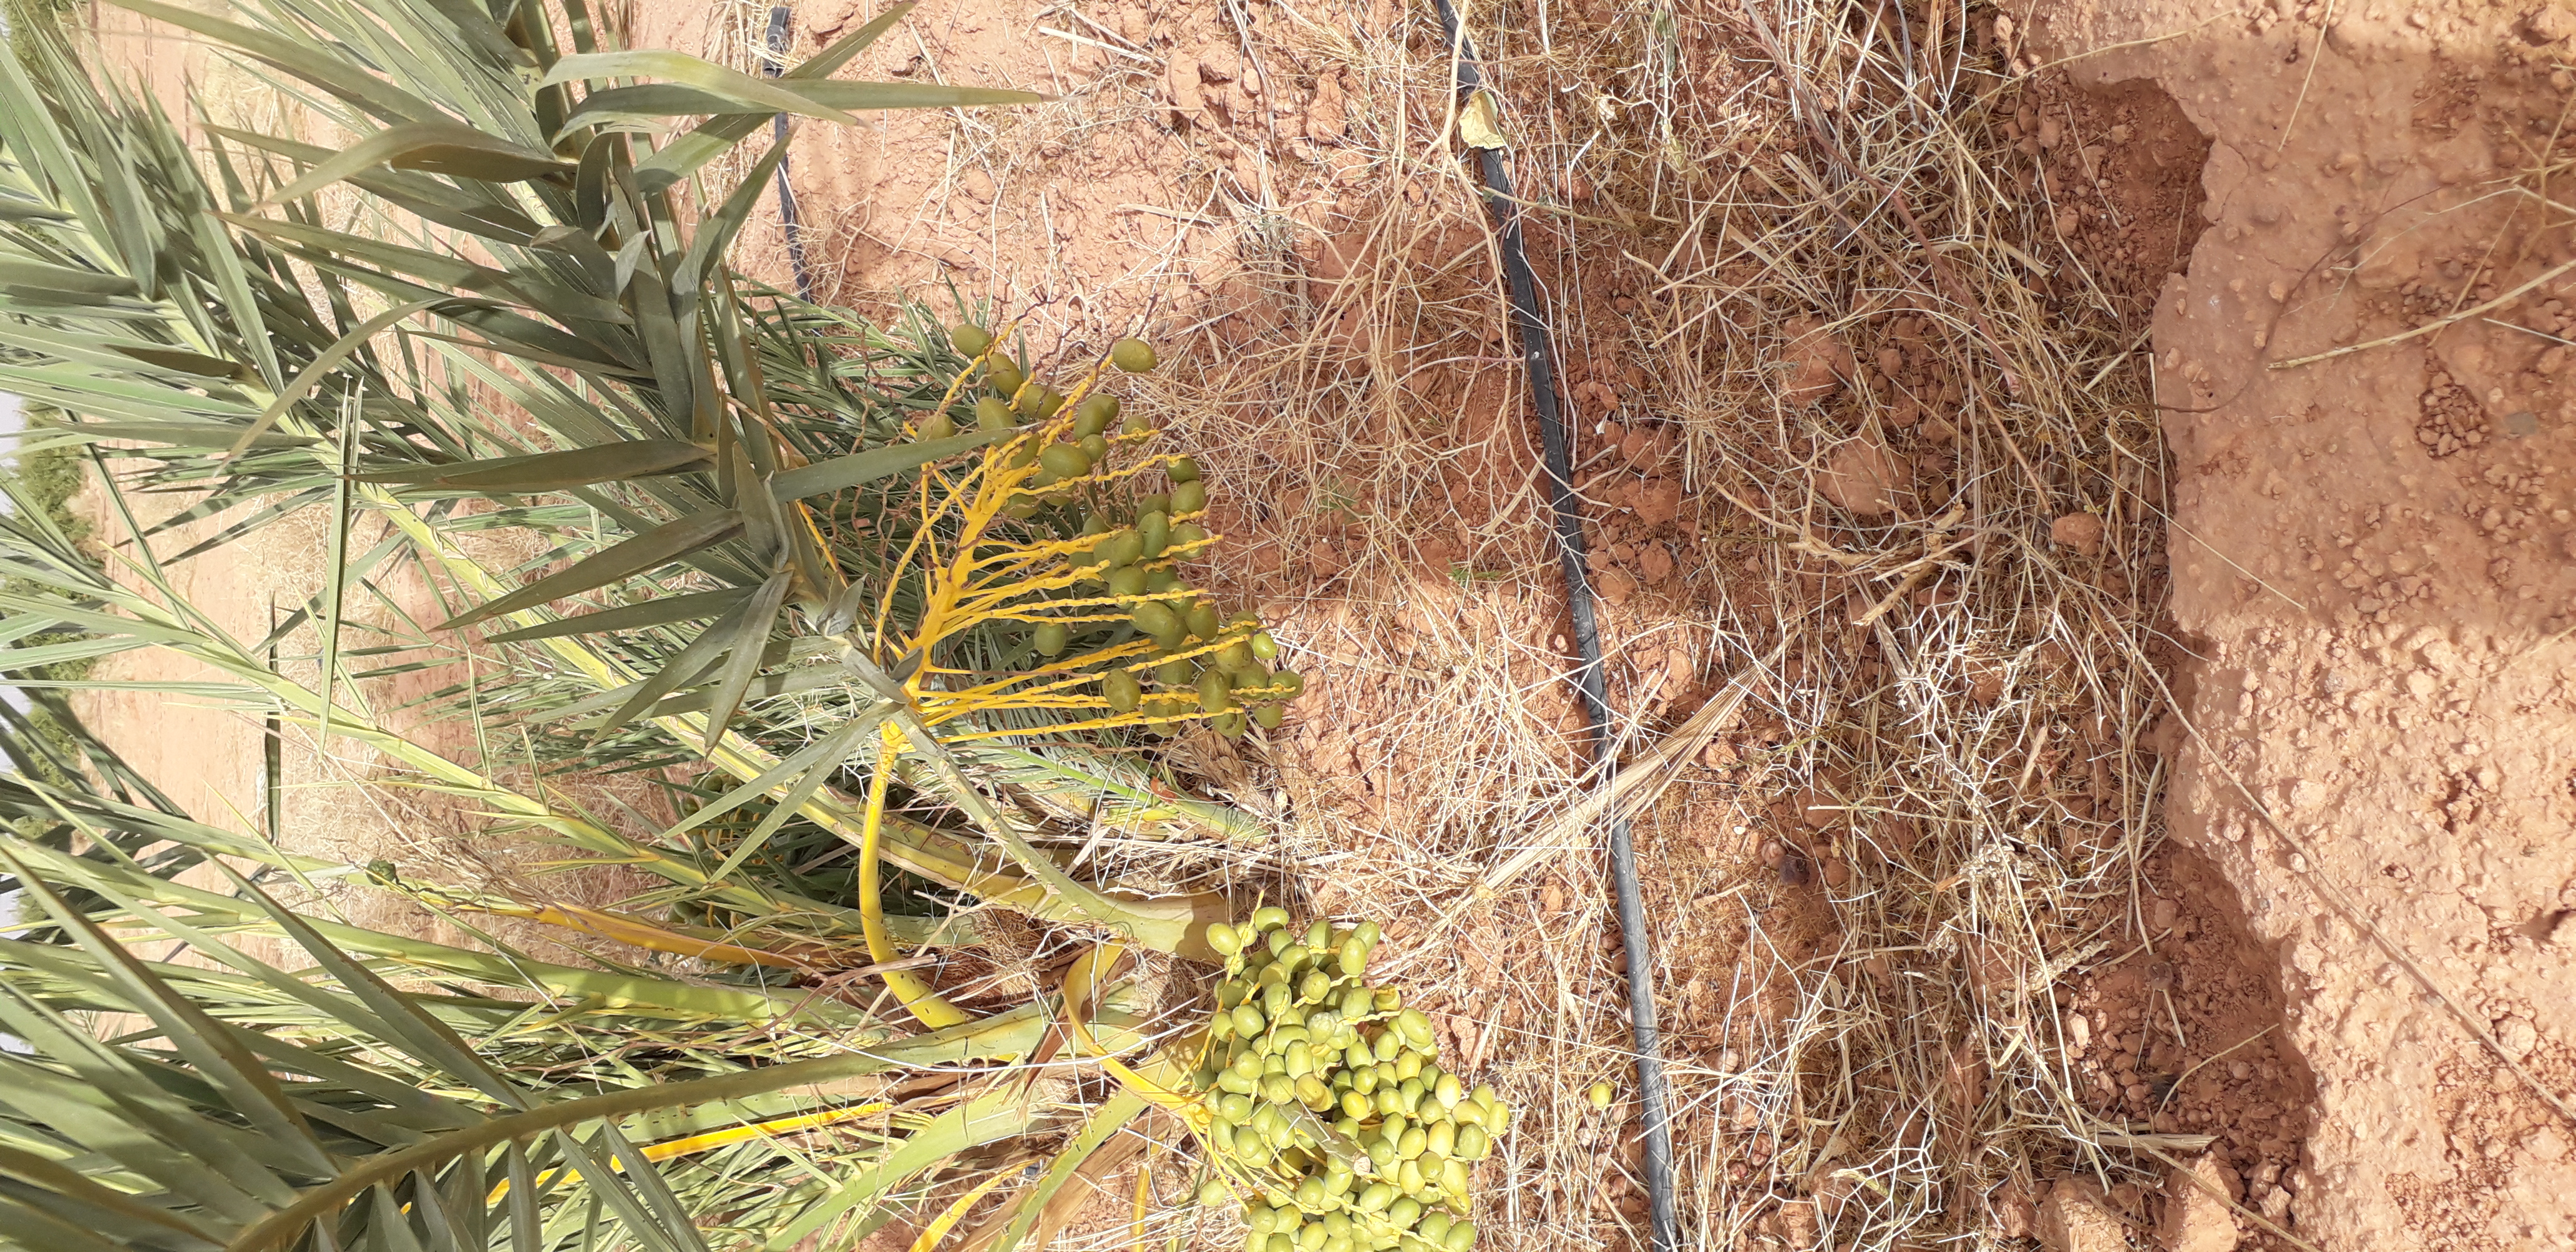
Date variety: kholt